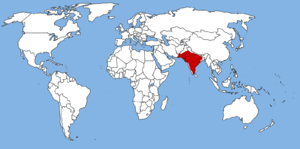
Vulpes est un genre de mammifère carnivores de la famille des canidés qui regroupe des animaux appelés renards. Ce genre a été créé en 1775 par Just Leopold Frisch.
Le Renard du Bengale est une espèce de renard qui vit sur le sous-continent indien.